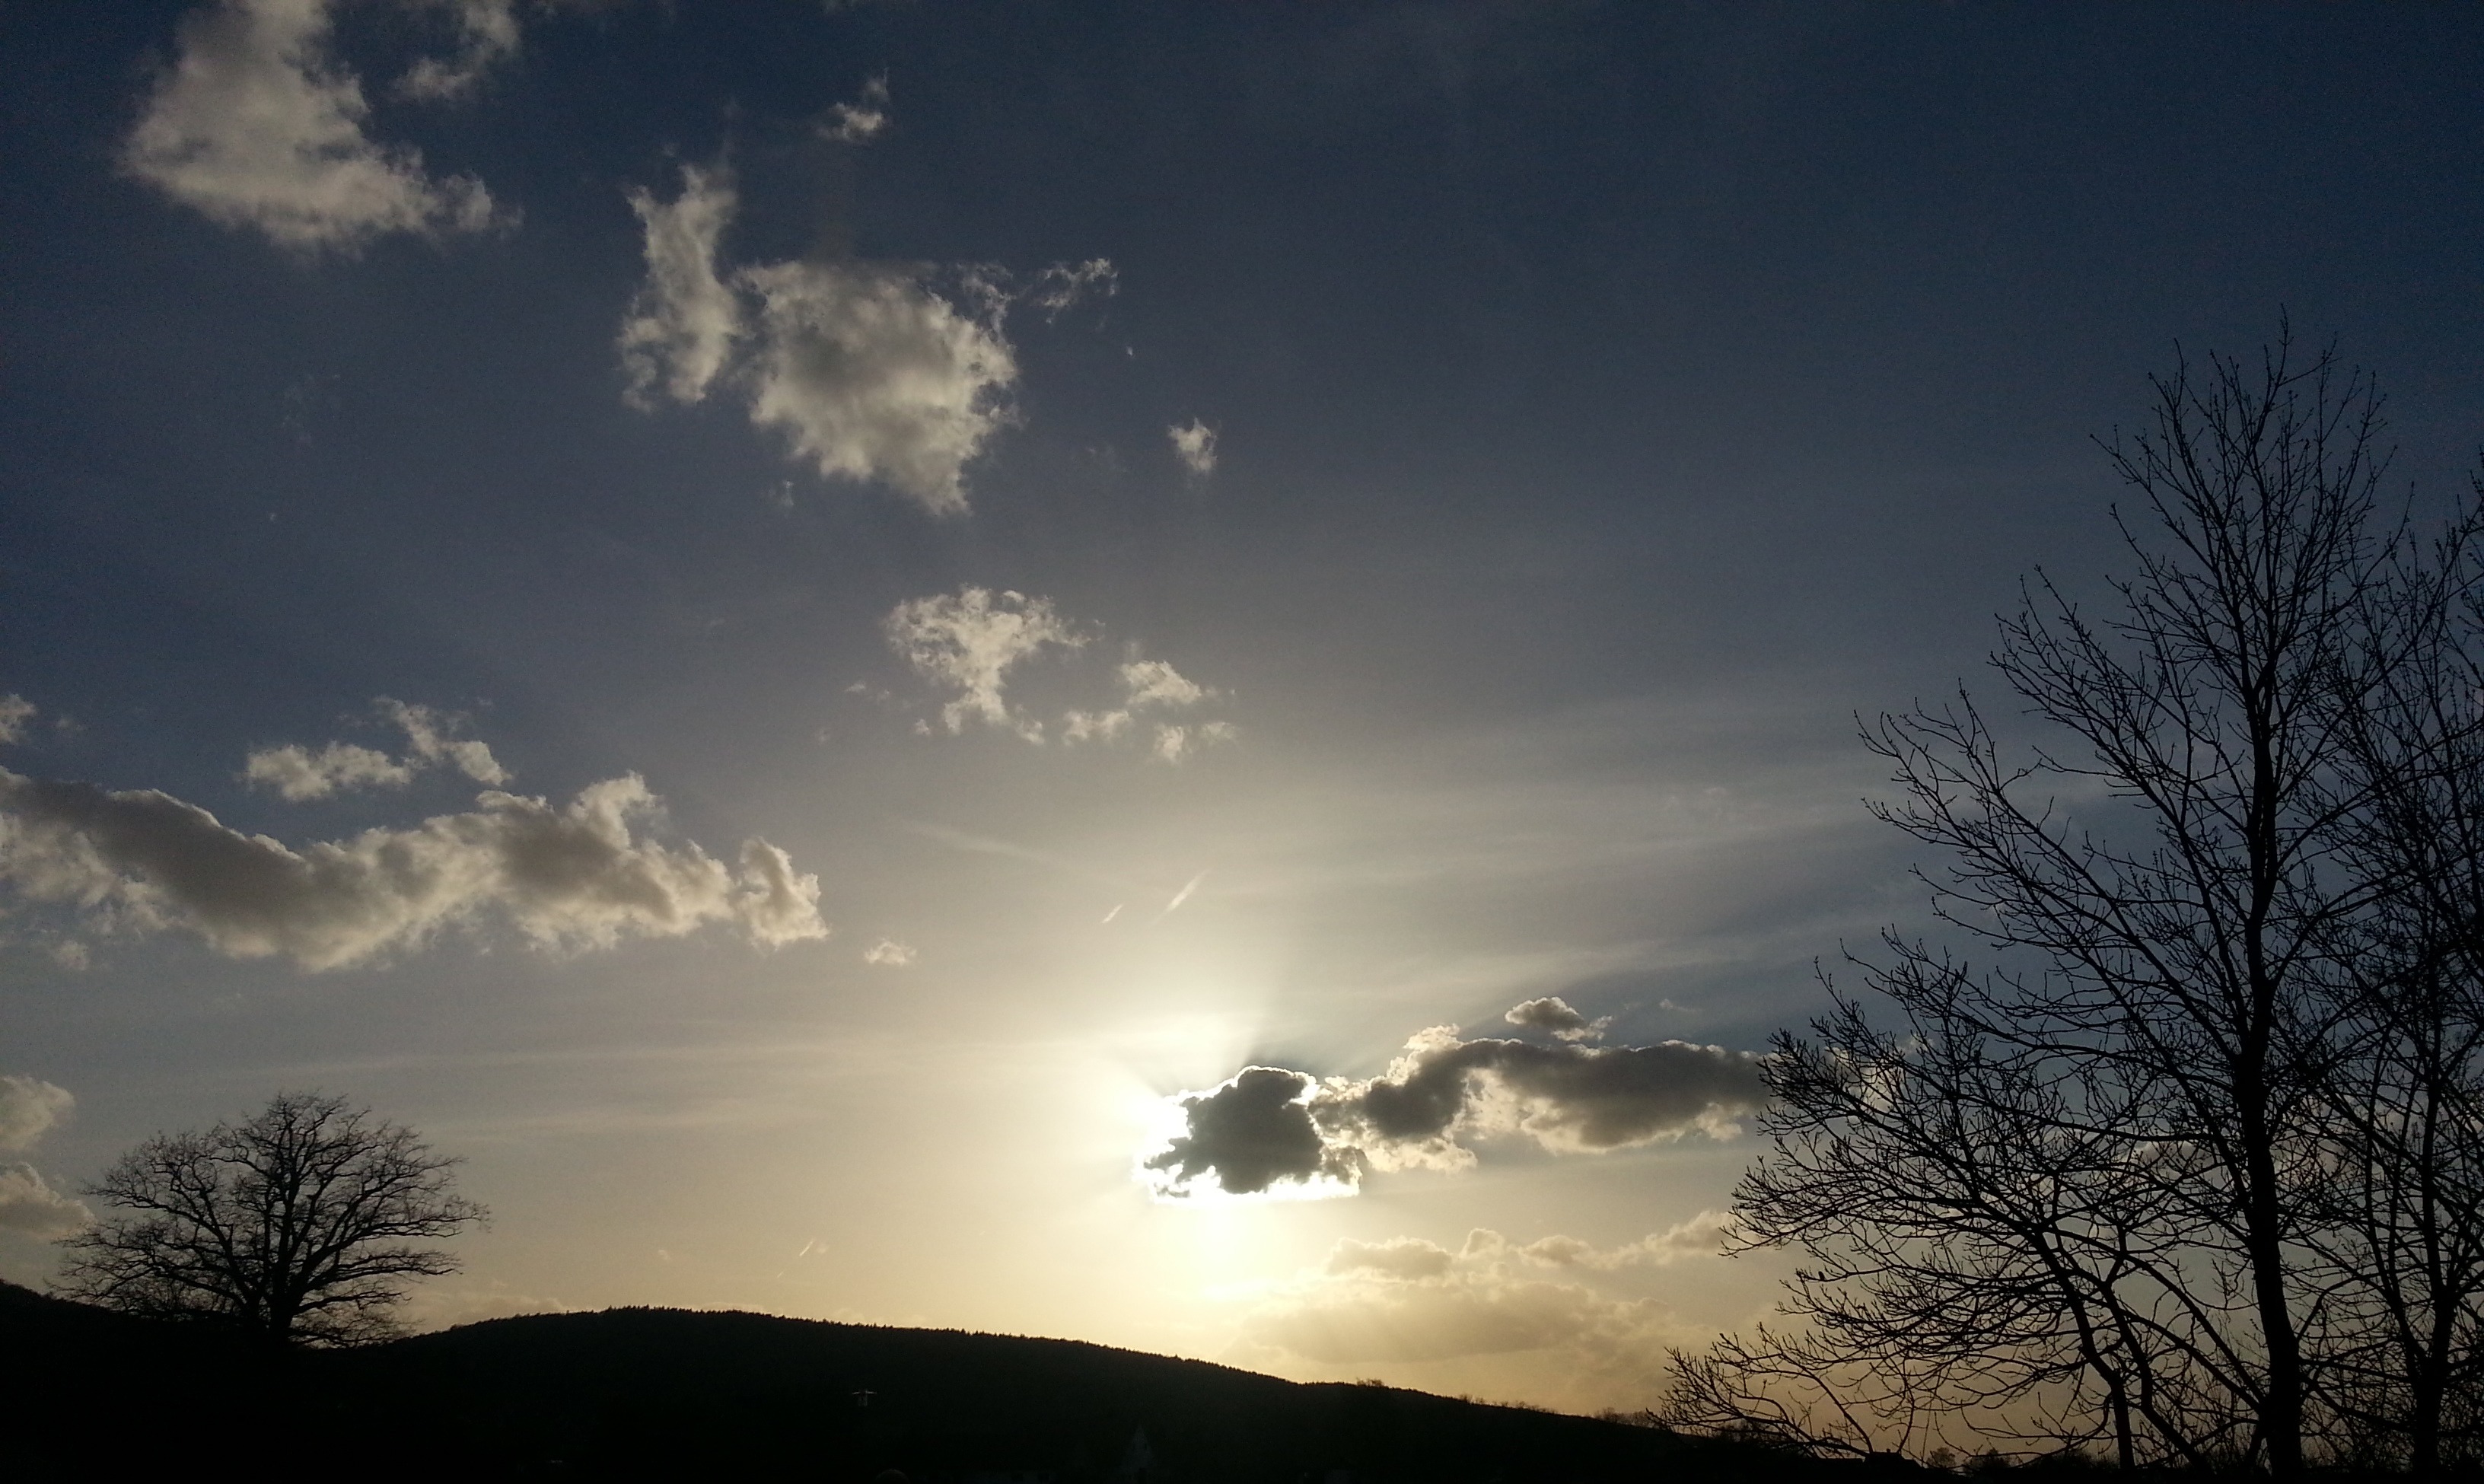
landscape, tree, nature, horizon, light, cloud, sky, sun, sunrise, sunset, sunlight, morning, dawn, atmosphere, dusk, evening, darkness, afterglow, evening sky, astronomical object, meteorological phenomenon, atmospheric phenomenon